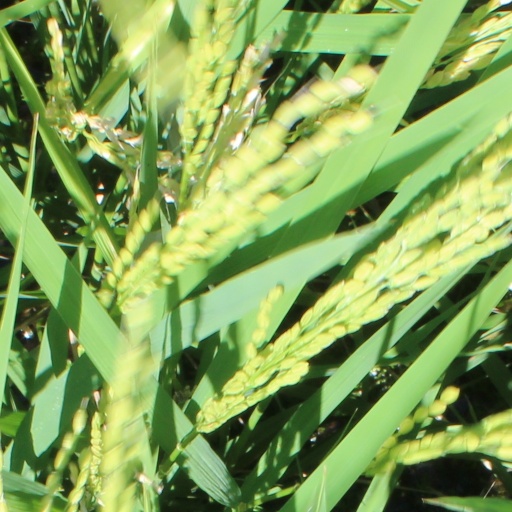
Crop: rice